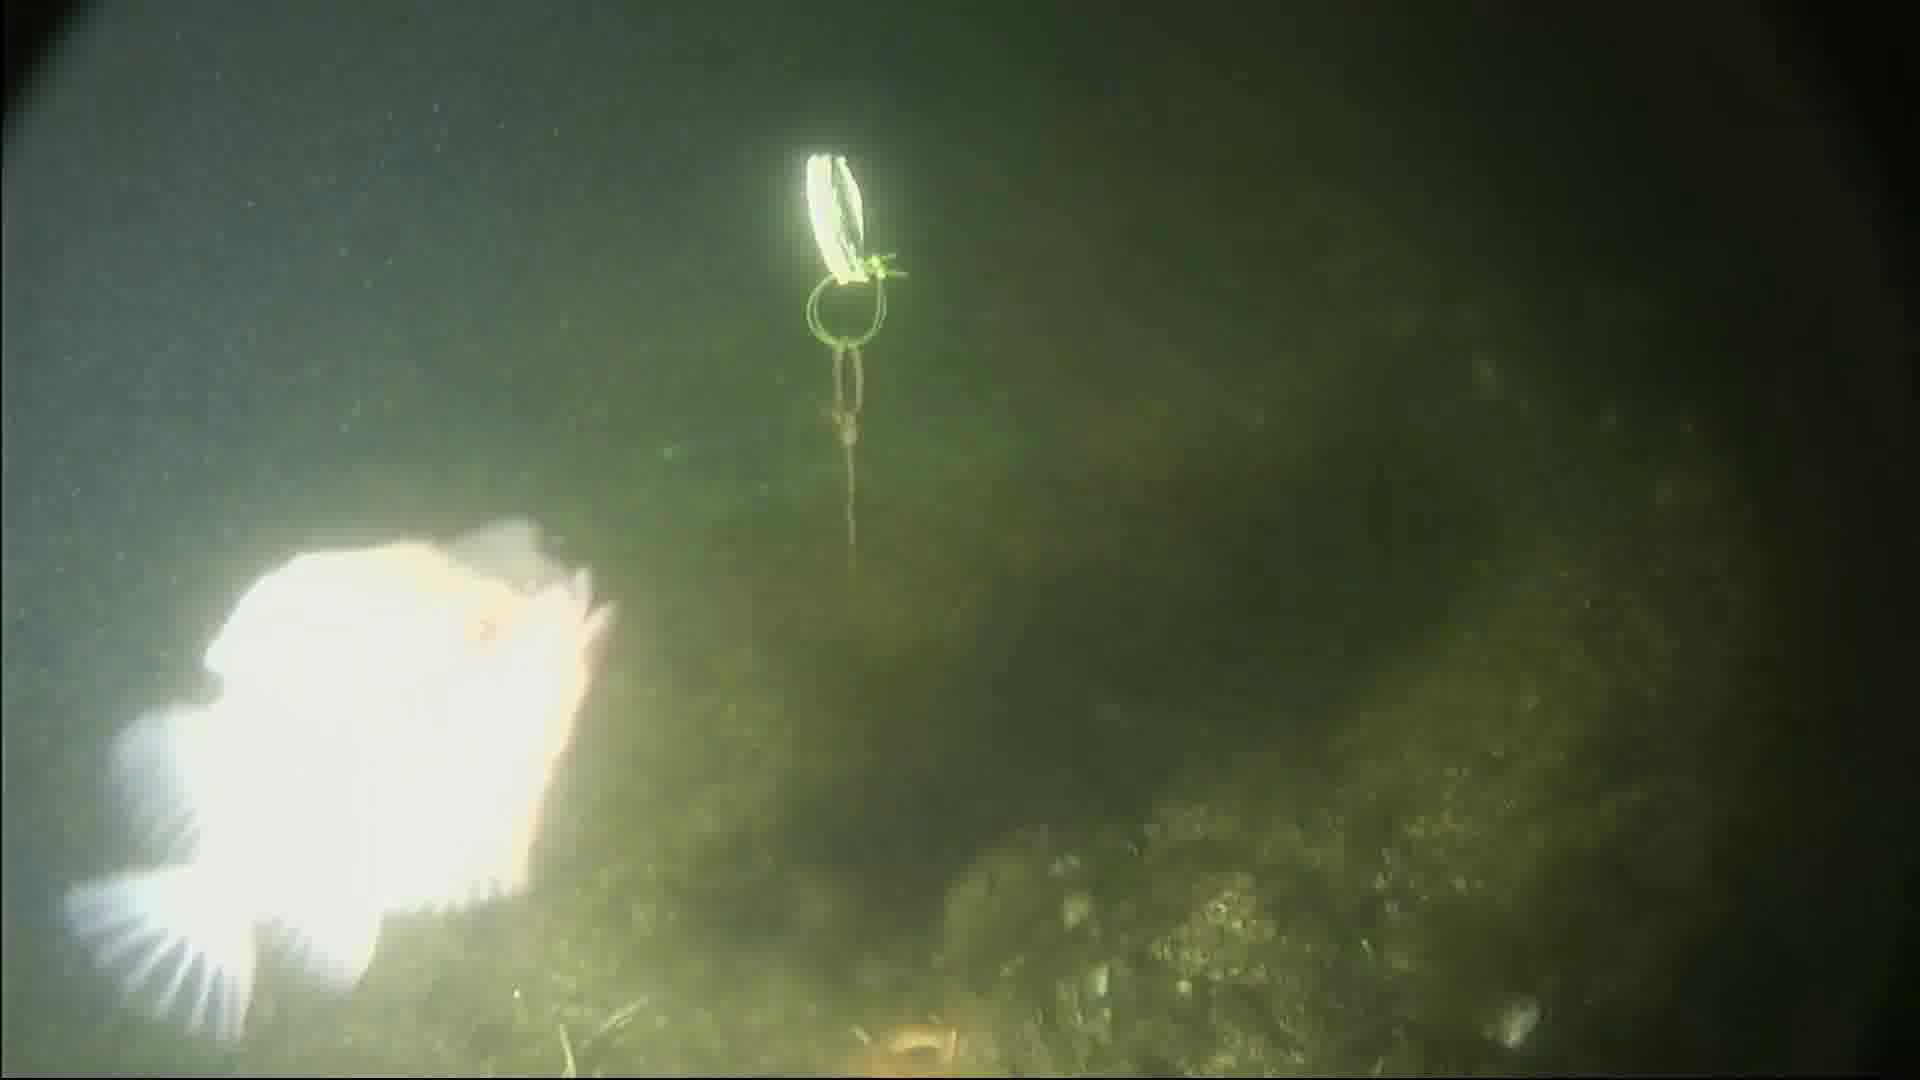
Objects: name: fish
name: starfish